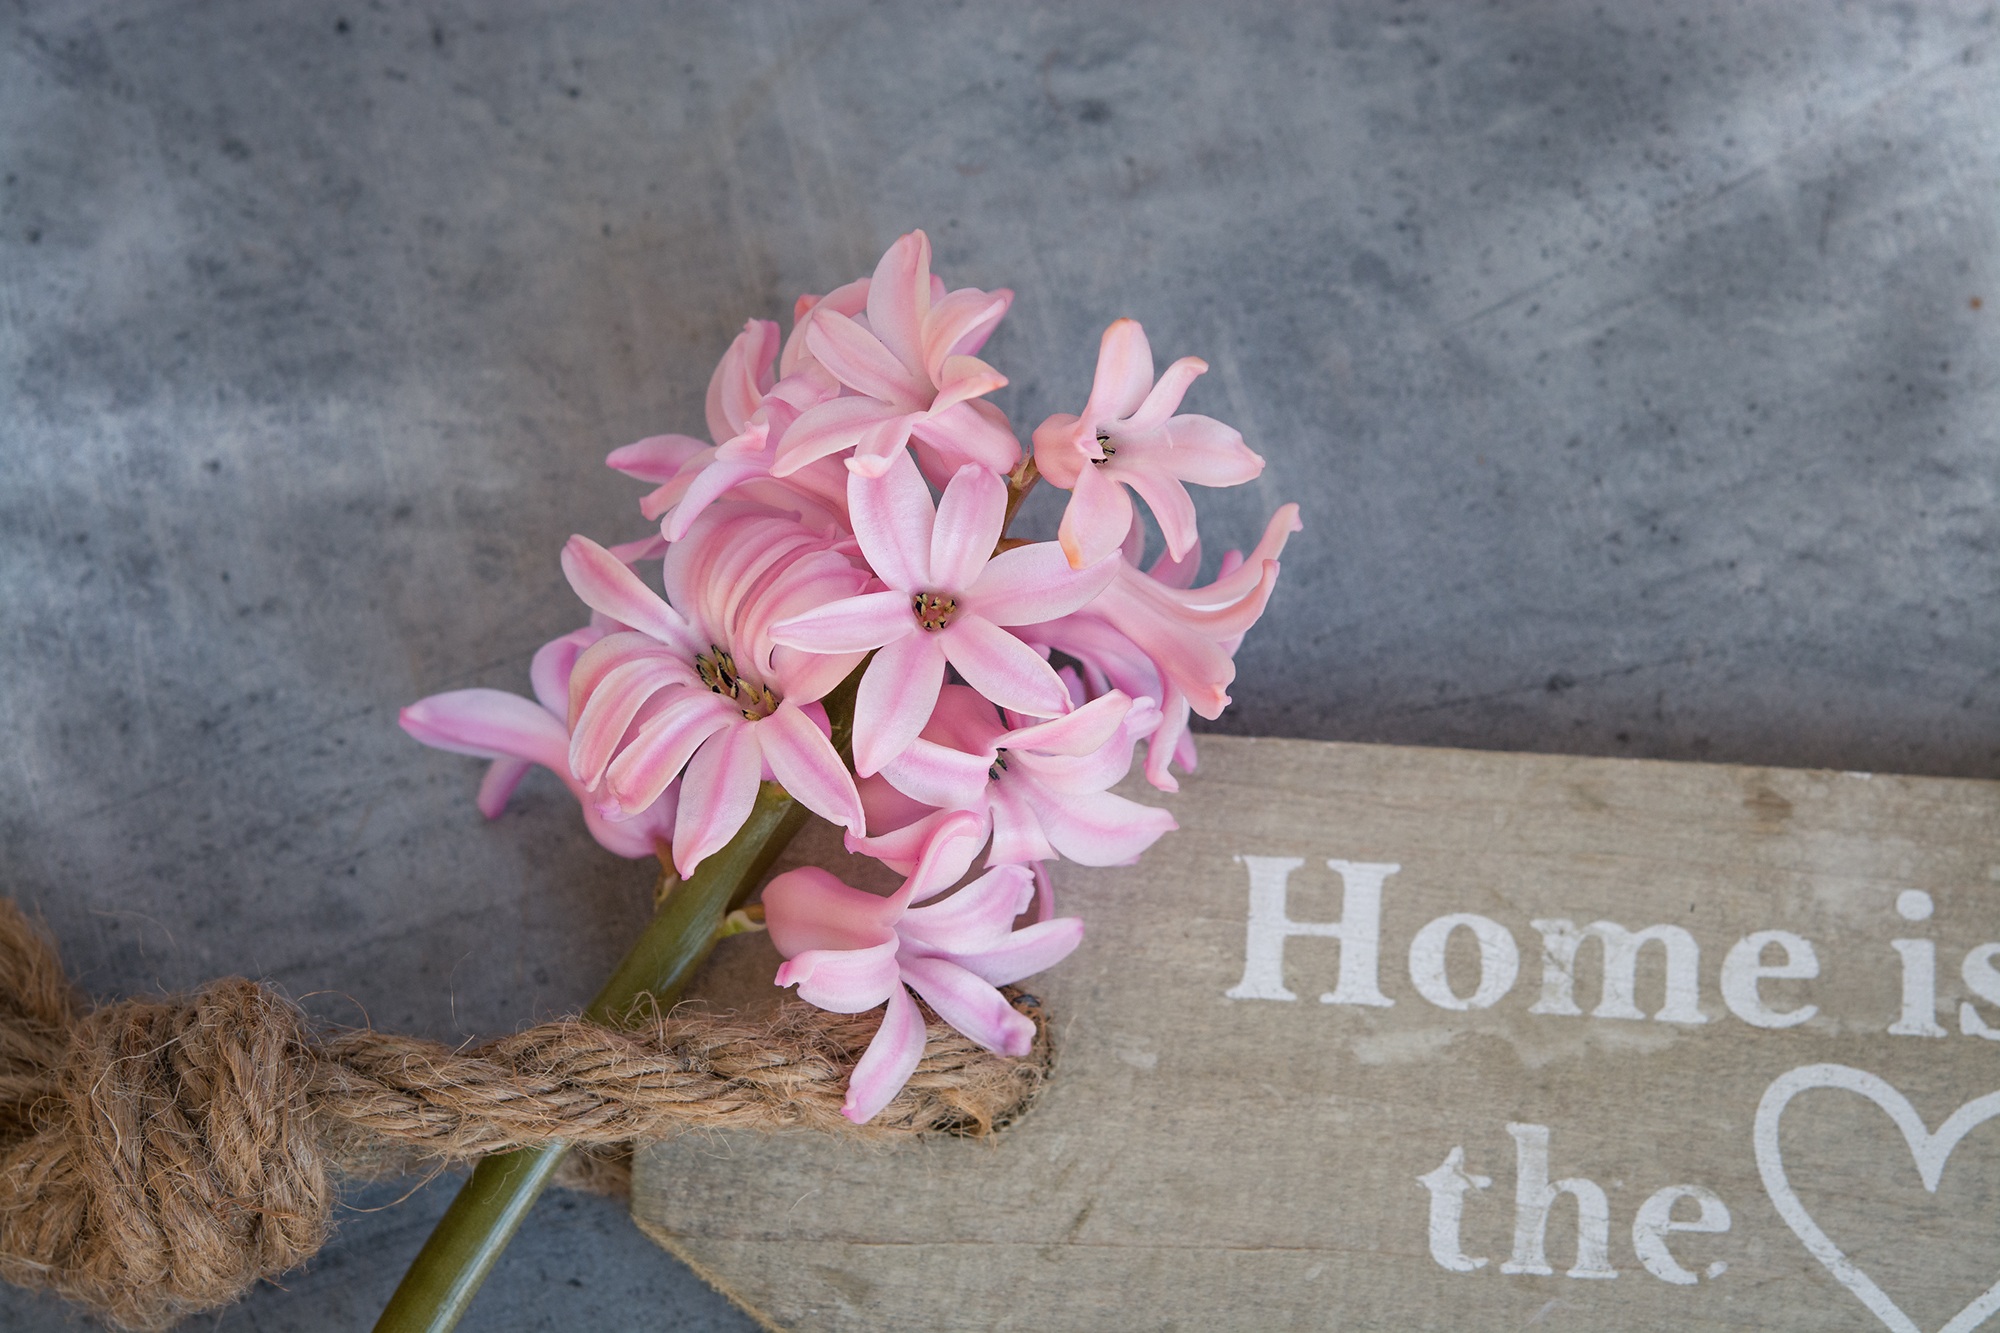
plant, wheel, flower, petal, home, pink, close, flora, still life, flowers, art, shield, floristry, hyacinth, spring flower, pink flower, at home, wooden sign, pink flowers, flowering plant, flower bouquet, pink hyacinth